Aberfan disaster

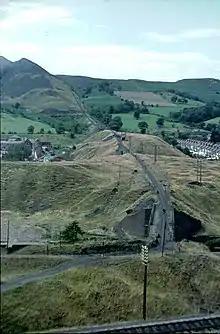
The Aberfan Colliery spoil tramway in 1964, with spoil heaps at top left. The pennant sandstone building at mid-left is Pantglas County Secondary School, which lies adjacent to the junior school.

Tip stability is affected by water conditions. Tips 4, 5 and 7 had been sited on streams or springs. The presence of the springs was common knowledge in the area, and they had been marked on the Ordnance Survey and Geological Society maps since 1874. Tip 4 at Aberfan, which had been used between 1933 and 1945, was large, and had been started on boggy ground between two streams. At the time of its planning, the Merthyr Tydfil borough engineer thought that despite the position, it would be unlikely to avalanche. Following some ground movements in the tip in the early 1940s, a drainage channel was dug in early 1944. In November that year part of the tip slid down the mountain to stop approximately above the village. In May 1963 Tip 7 shifted slightly; in November that year there was a more substantial slide. The NCB stated that the movement had not been a "slide", but was instead a "tailings run"—a run-off of tailings from the surface of the tip—which left its stability unaffected. After the slide, the NCB stopped tipping tailings on number 7, but normal spoil continued to be deposited.